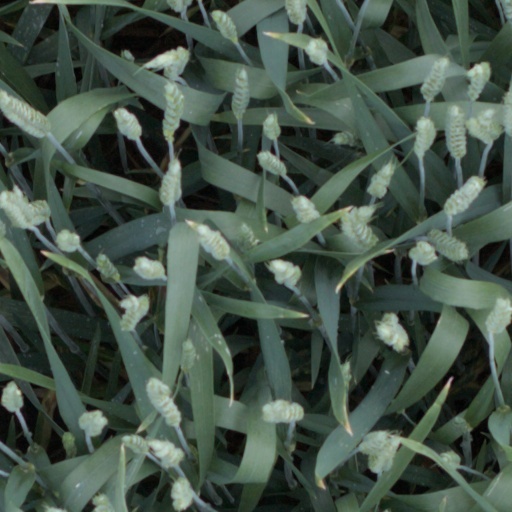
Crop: wheat